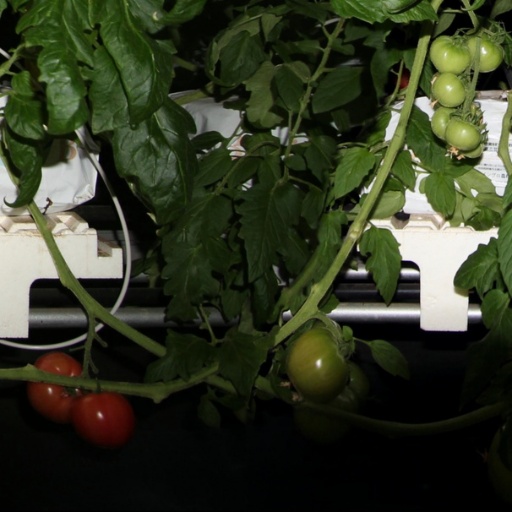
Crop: tomato